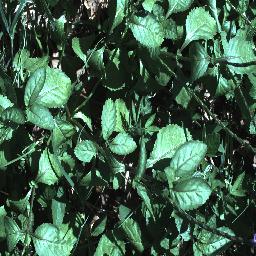
Label: snake_weed